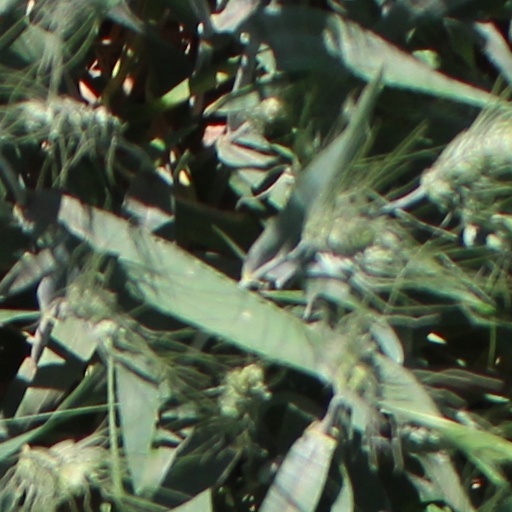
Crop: wheat